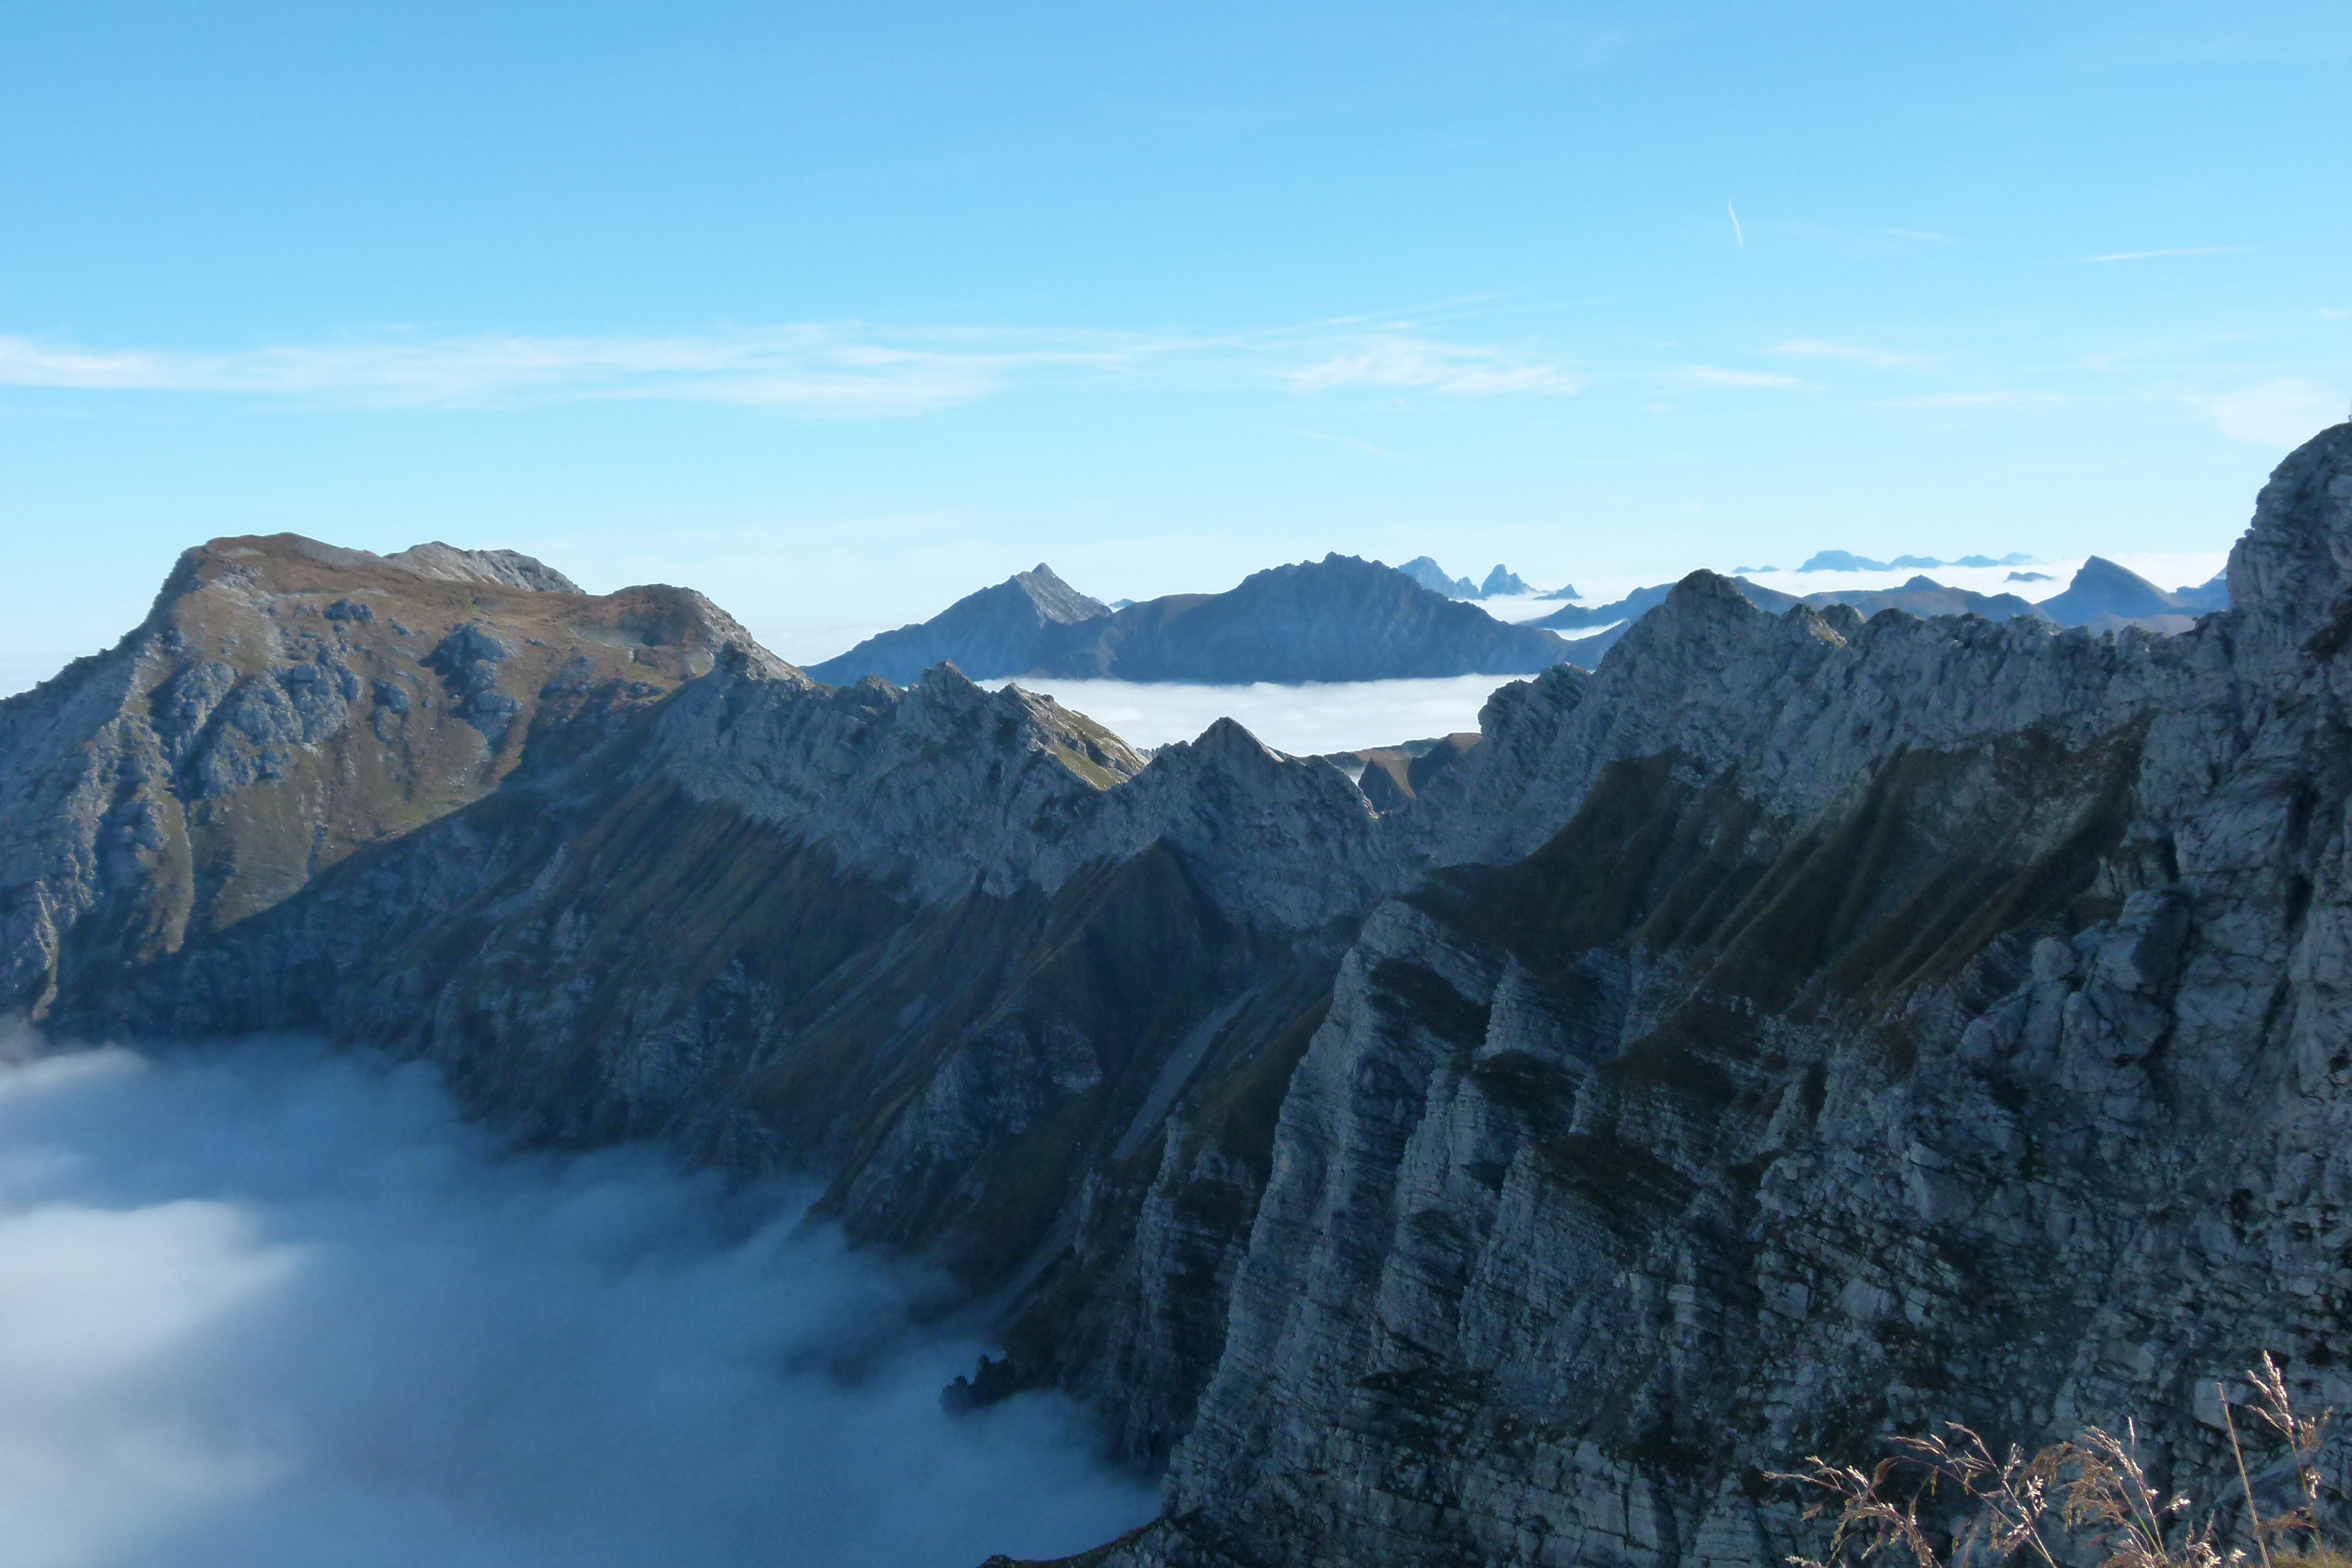
landscape, wilderness, mountain, snow, winter, fog, adventure, mountain range, climbing, terrain, national park, ridge, summit, alps, plateau, fell, cirque, landform, mountain pass, foghorn, geographical feature, mountainous landforms, north walls